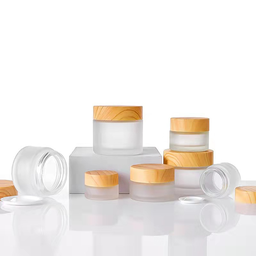
Label: glass